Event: Nepal Earthquake
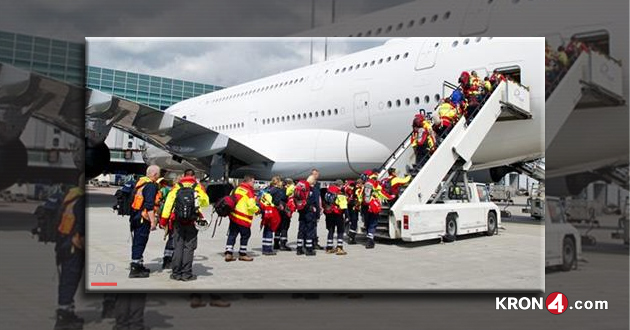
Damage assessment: no_damage